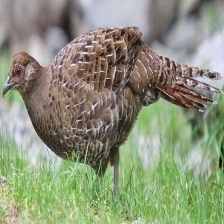
Species: SWINHOES PHEASANT
Scientific name: LOPHURA SWINHOII